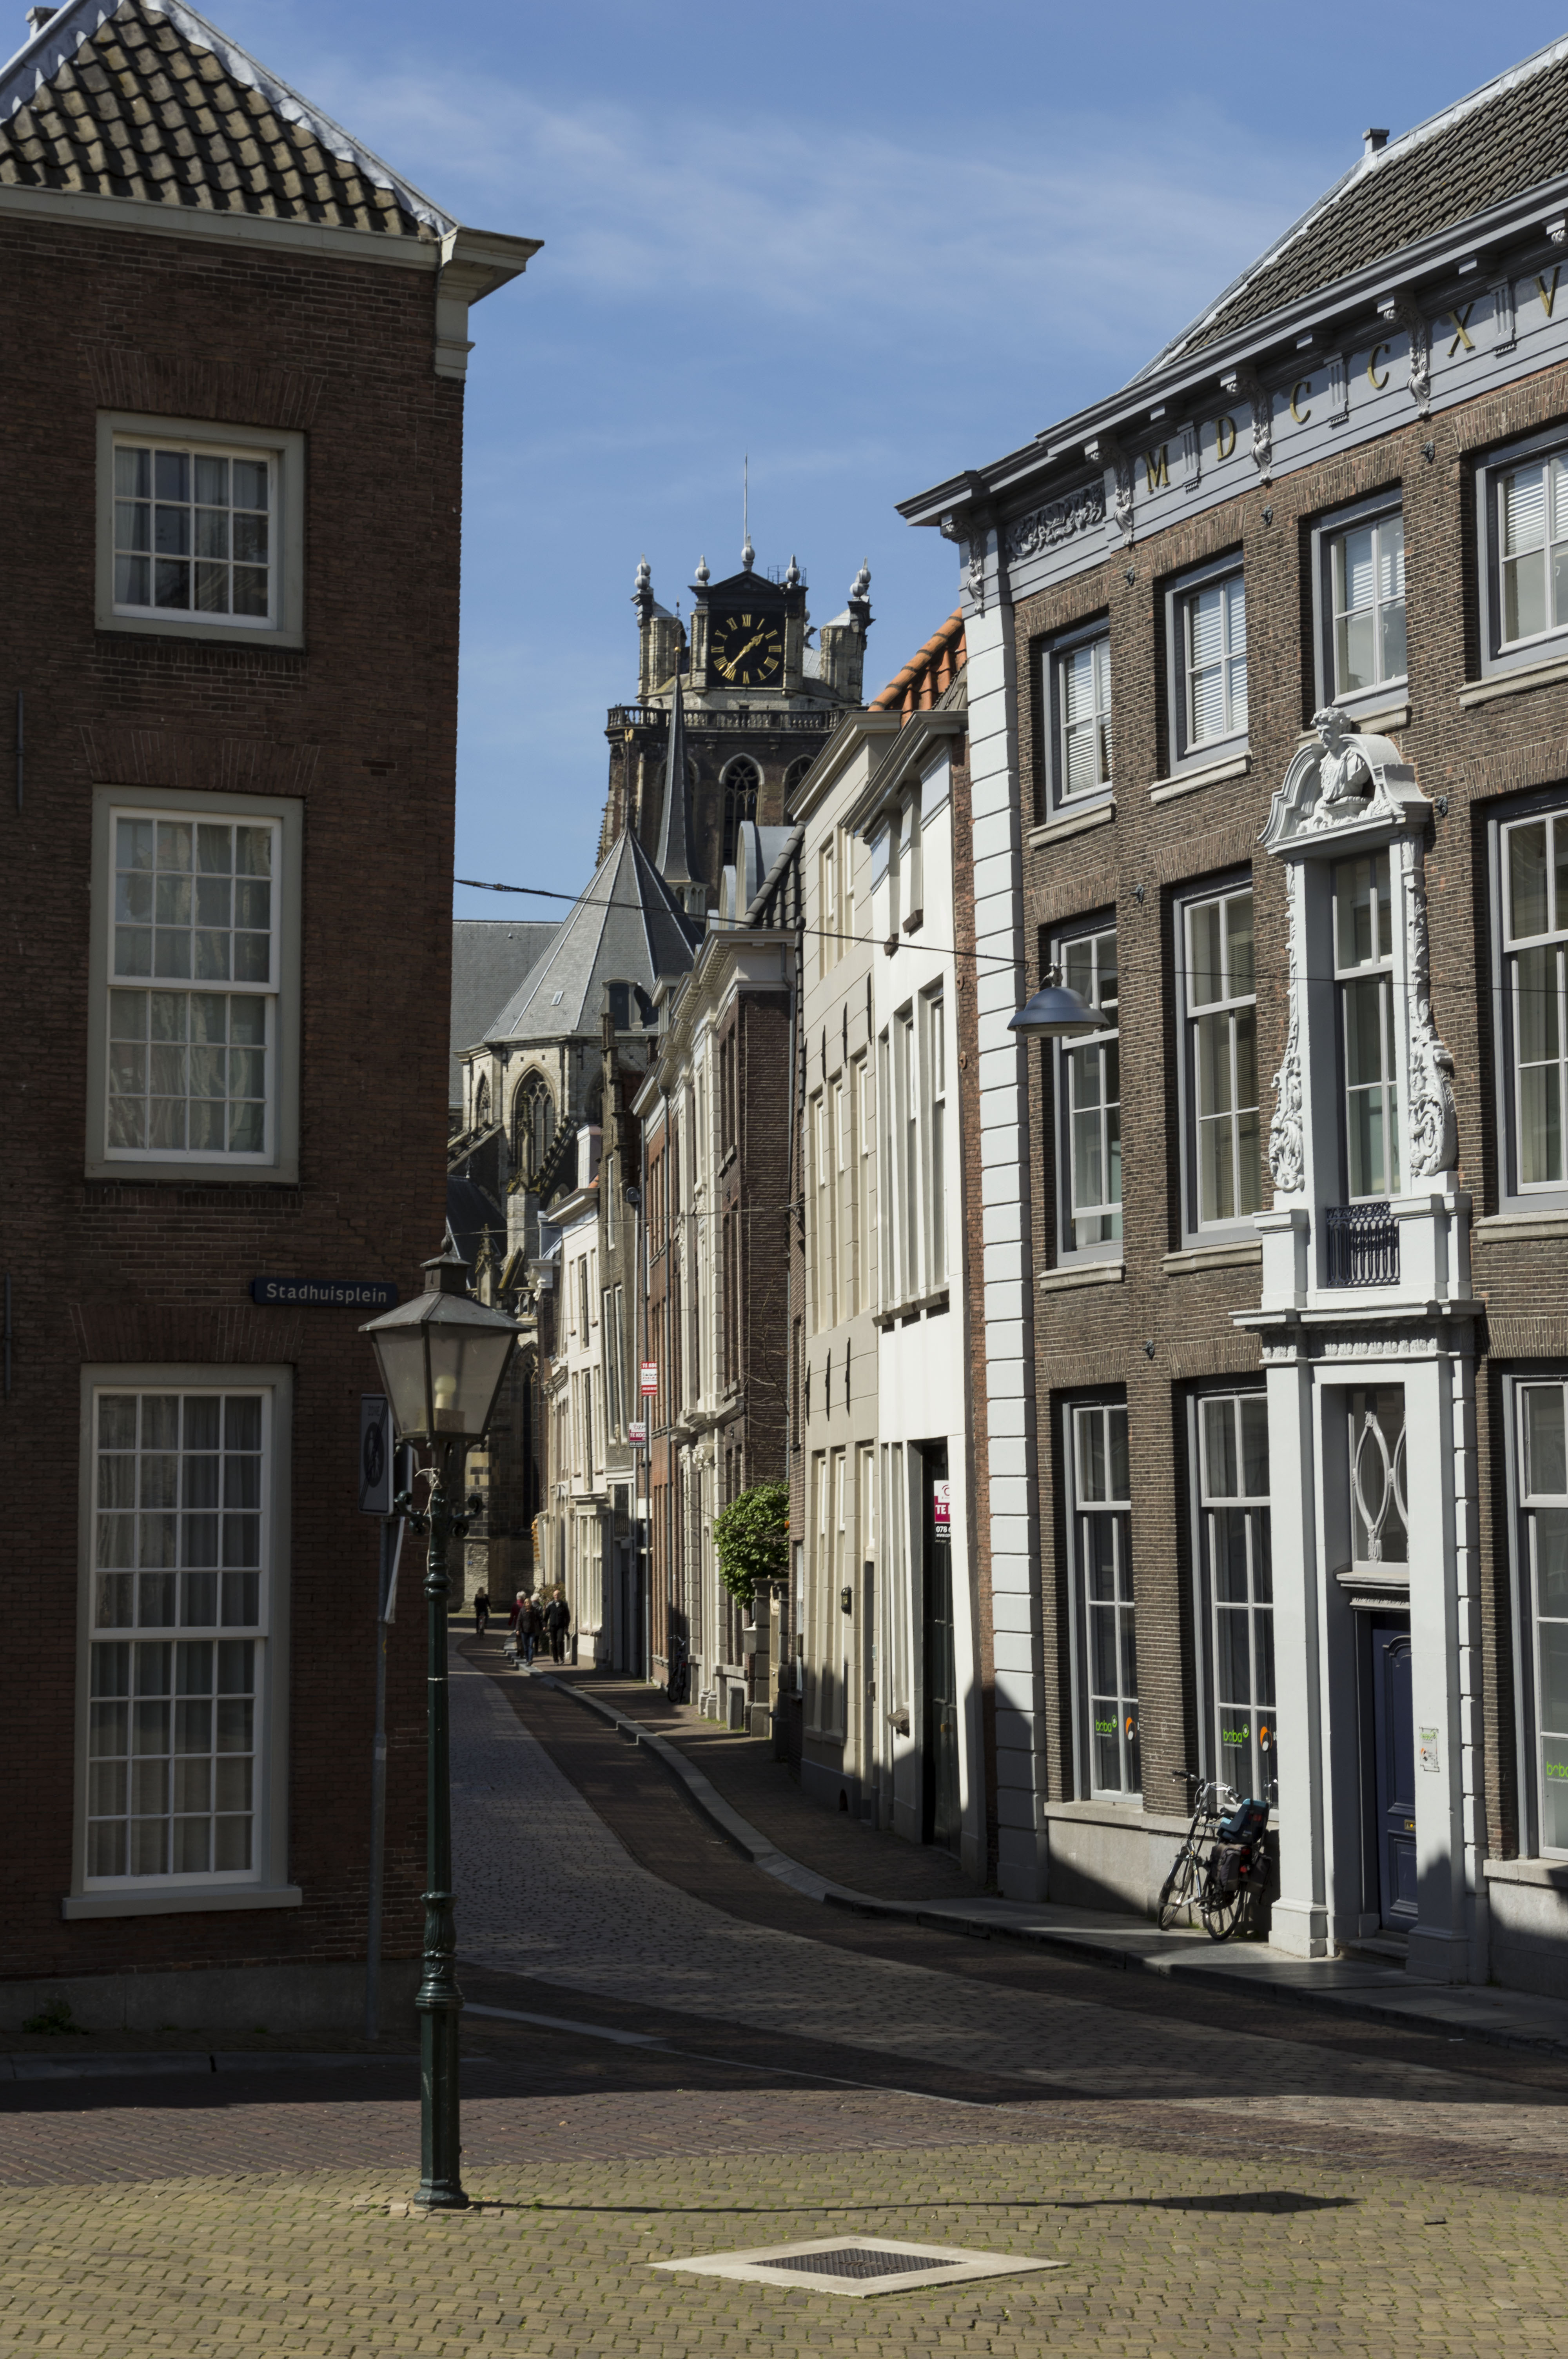
outdoor, architecture, road, street, photography, house, town, van, building, alley, city, urban, photo, downtown, facade, nikon, historic, waterway, holland, nederland, netherlands, infrastructure, dutch, outdoorphotography, picture, photograph, fotos, foto, fotografie, estate, urbanphotography, geheugen, paulvandevelde, pdvandevelde, padagudaloma, landschapsfotografie, dordrecht, stadsfotografie, grotekerk, nederlandinfotos, historisch, stadswandeling, architectuur, pvdvfotografie, pdvandeveldedordrecht, diep, rondjedordt, dedordtevaer, dutchphotography, nederlandsefotografie, dutchphotogaraphy, totallydutch, fotografienederland, hollandsefotografie, fotografieholland, grotekerksbuurt, dordtmonumenteel, fotosdordrecht, fotosvandordrecht, erfgoedcentrumdiep, openmonumentendag, fotovandeweek, dordrechtmonumenteel, neighbourhood, urban area, residential area, human settlement